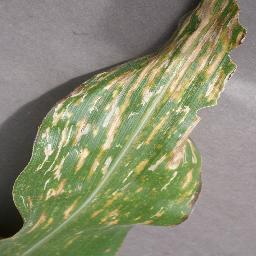
Label: Corn___Cercospora_leaf_spot Gray_leaf_spot